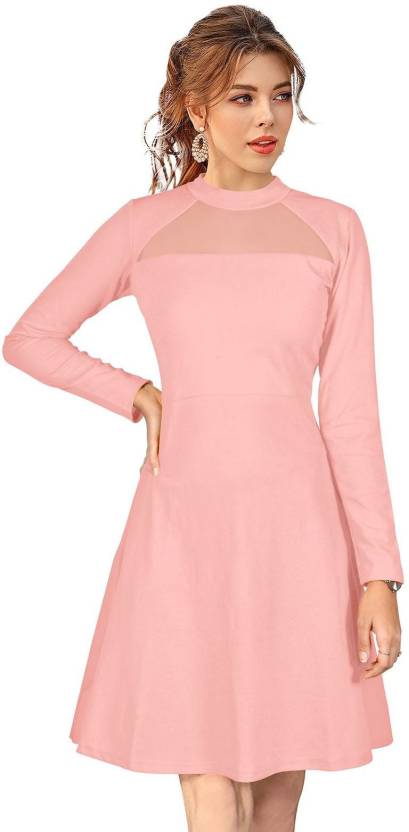
Product: Women A-line Pink Dress
Price: ₹449
Colors: Pink
Pattern: Solid
Description: Imported Knitted (Strachable) fabric Comfortable to Wear. Occasions: Party, Holiday, Tour, Trip, Daliy Wear, and Special Occasions, Like Some Parties etc. We do believe Fashion2wear does more than a supplier in women clothing. It also contributes its efforts to healthy and comfortable life-style.Fashion2wear is simple but not common place. join us now, simply bringing the latest fashion worldwide to your doorstep! Very nice quality dress, worth every dime. Fits like a glove with soft material to keep you comfortable. Great dress for either day or night depending on how you dress it up! This is a Flared Knee Long Dress Ideal for any Body Type, round neck, knee length, Full Sleeves, stretchable, Regular fit and Flare plain casual dress, suitable to spring summer autumn and winter, suitable to club, party,beach, date and home due to people have different taste in clothing as you know, someone like a slim(snug) fit, someone prefer a little loose (relax) fit, so please choose size according to size chart.
Other details: Expand your collection of casual party staples with this modish dress from Fashion2wear. This dress piece can be teamed with high heels sandals when you're grabbing lunch with the guys.